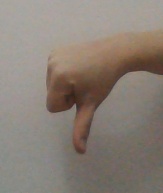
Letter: waw